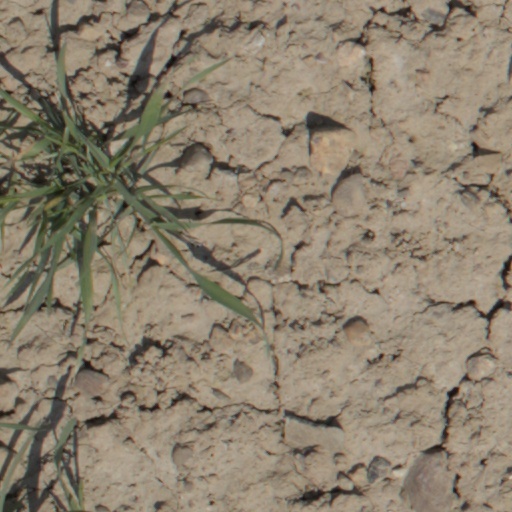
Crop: wheat